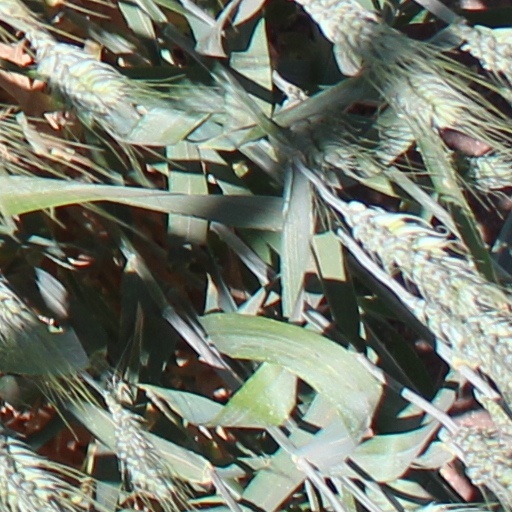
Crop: wheat